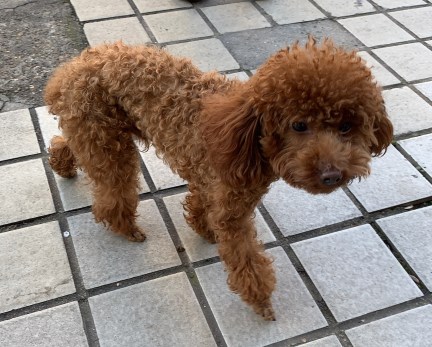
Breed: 2925-n000114-toy_poodle